Hiss (electromagnetic)

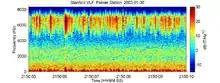
of electromagnetic , as received by the VLF group's wave receiver at , . The hiss can be seen between 500 Hz and 4000 Hz, sandwiched between components of

Electromagnetic hiss is a naturally occurring Extremely Low Frequency/Very Low Frequency electromagnetic wave (i.e., 300 Hz – 10 kHz) that is generated in the plasma of either the Earth's ionosphere or magnetosphere. Its name is derived from its incoherent, structureless spectral properties which, when played through an audio system, sound like white noise (hence the onomatopoetic name, "hiss").